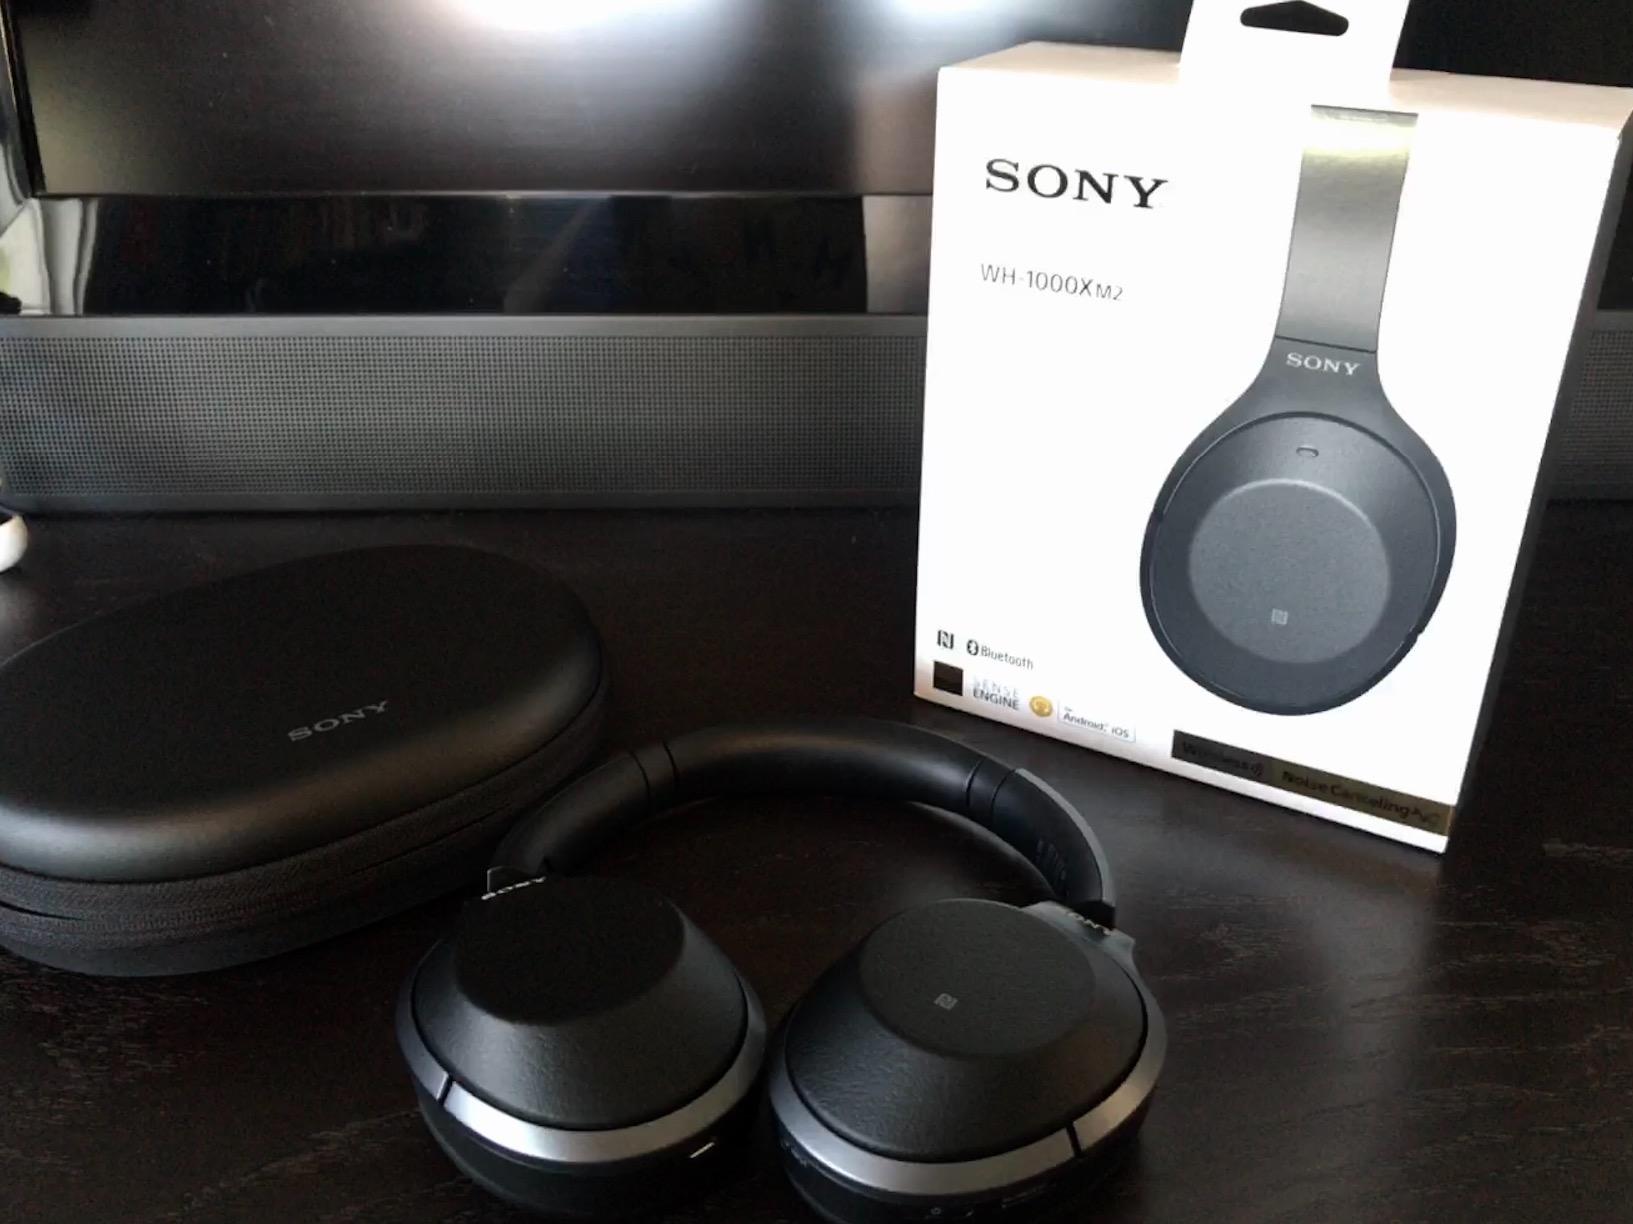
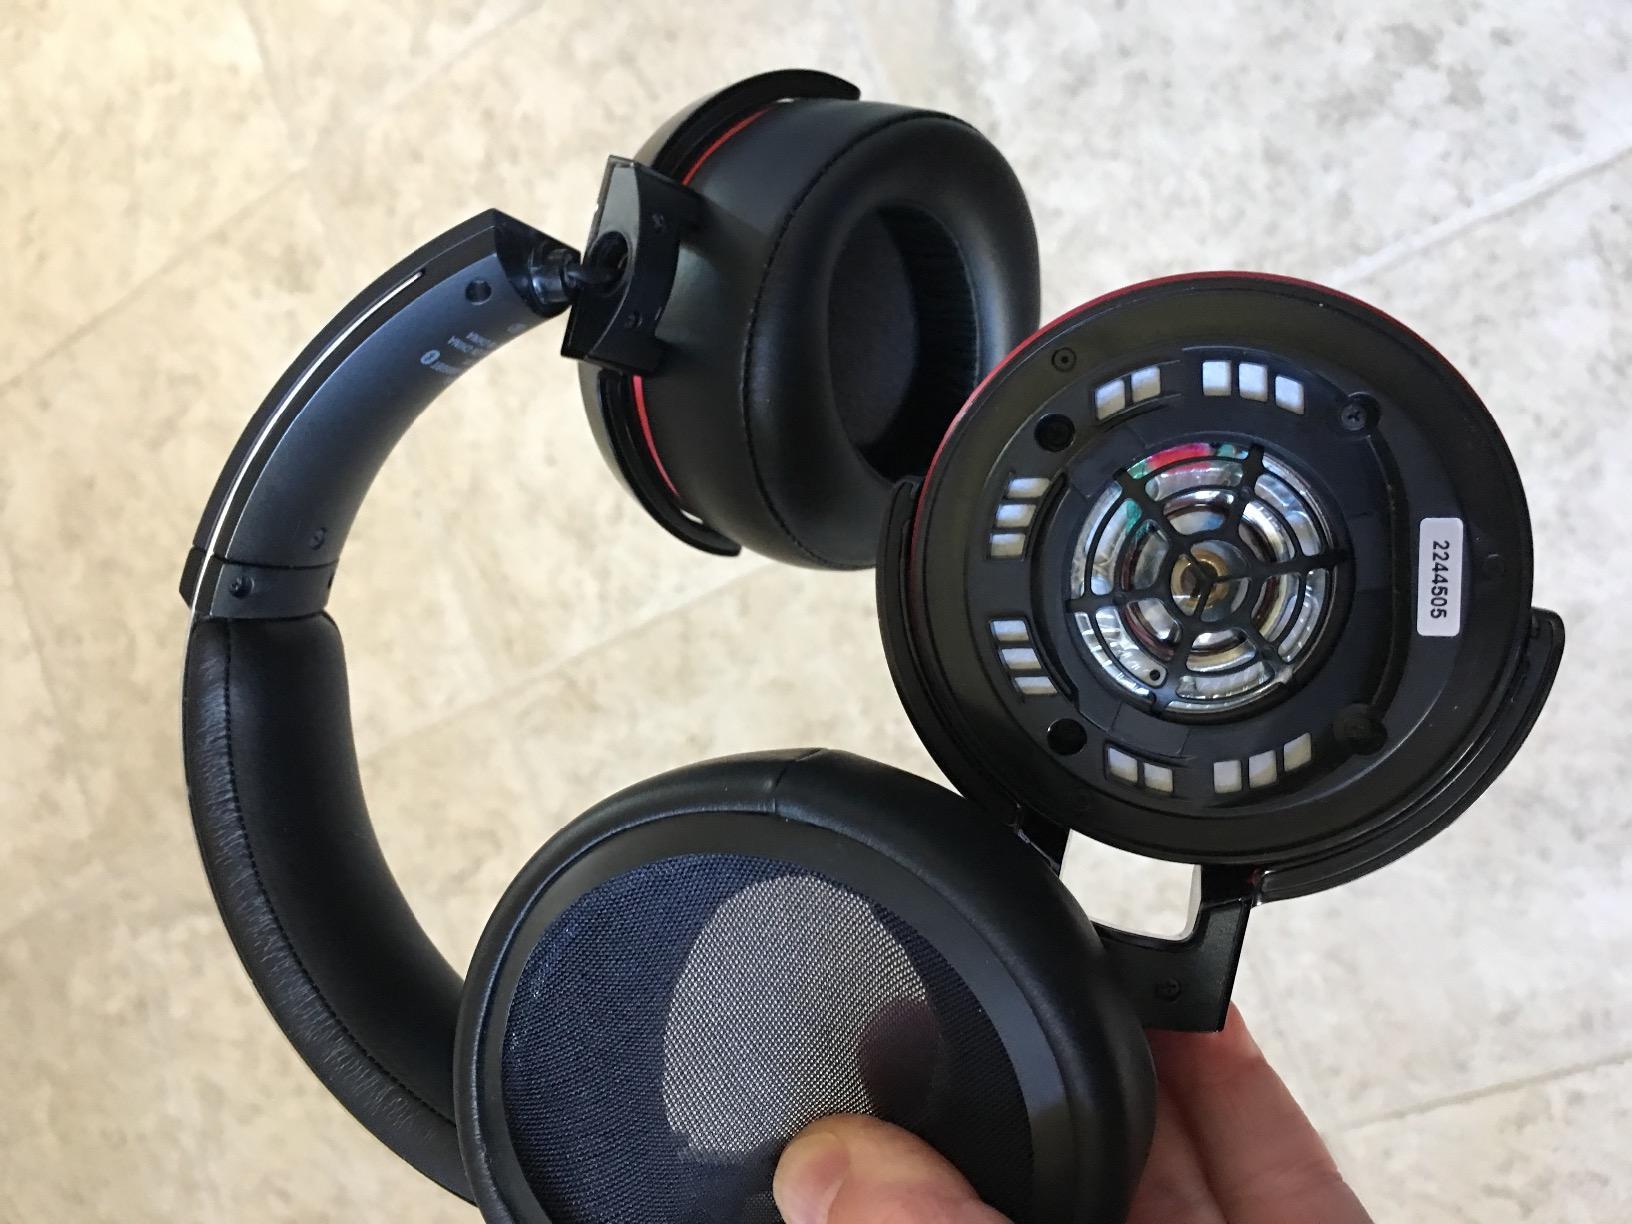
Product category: headphones
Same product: no